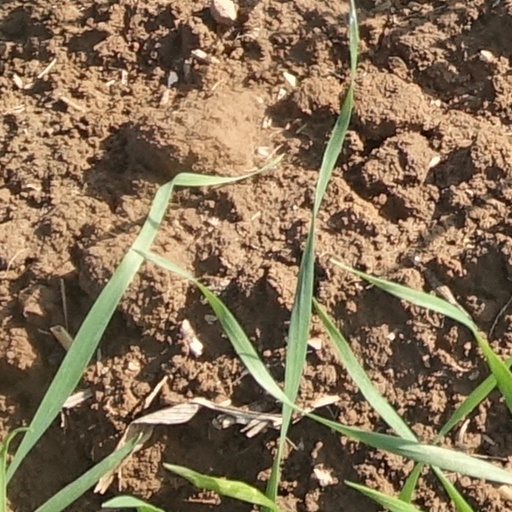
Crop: wheat